Evolution of the Dutch colonial empire

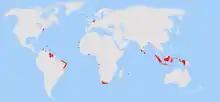
The Dutch Empire

In 1652, the Dutch East India Company under Jan van Riebeeck established a resupply station at the Cape of Good Hope, situated halfway between the Dutch East Indies and the Dutch West Indies. Great Britain seized the colony in 1797 during the wars of the First Coalition (in which the Netherlands were allied with revolutionary France), and annexed it in 1805. The Dutch remained in South Africa until the Boer Wars broke out. The Dutch colonists in South Africa remained after the British took over and later made the trek across the country to Natal. They were involved in the Boer Wars against the British and are now known as Boers.